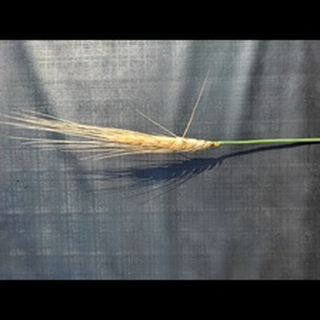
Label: wheat_blast